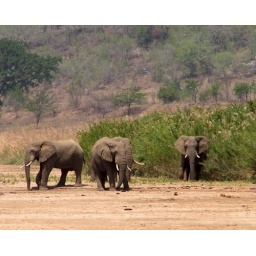
Herd of elephant standing in the dried up river bed in Africa